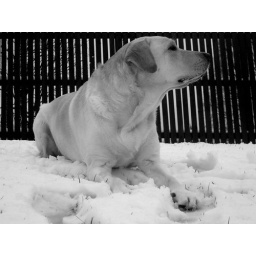
my dog in the snow, i love black and white